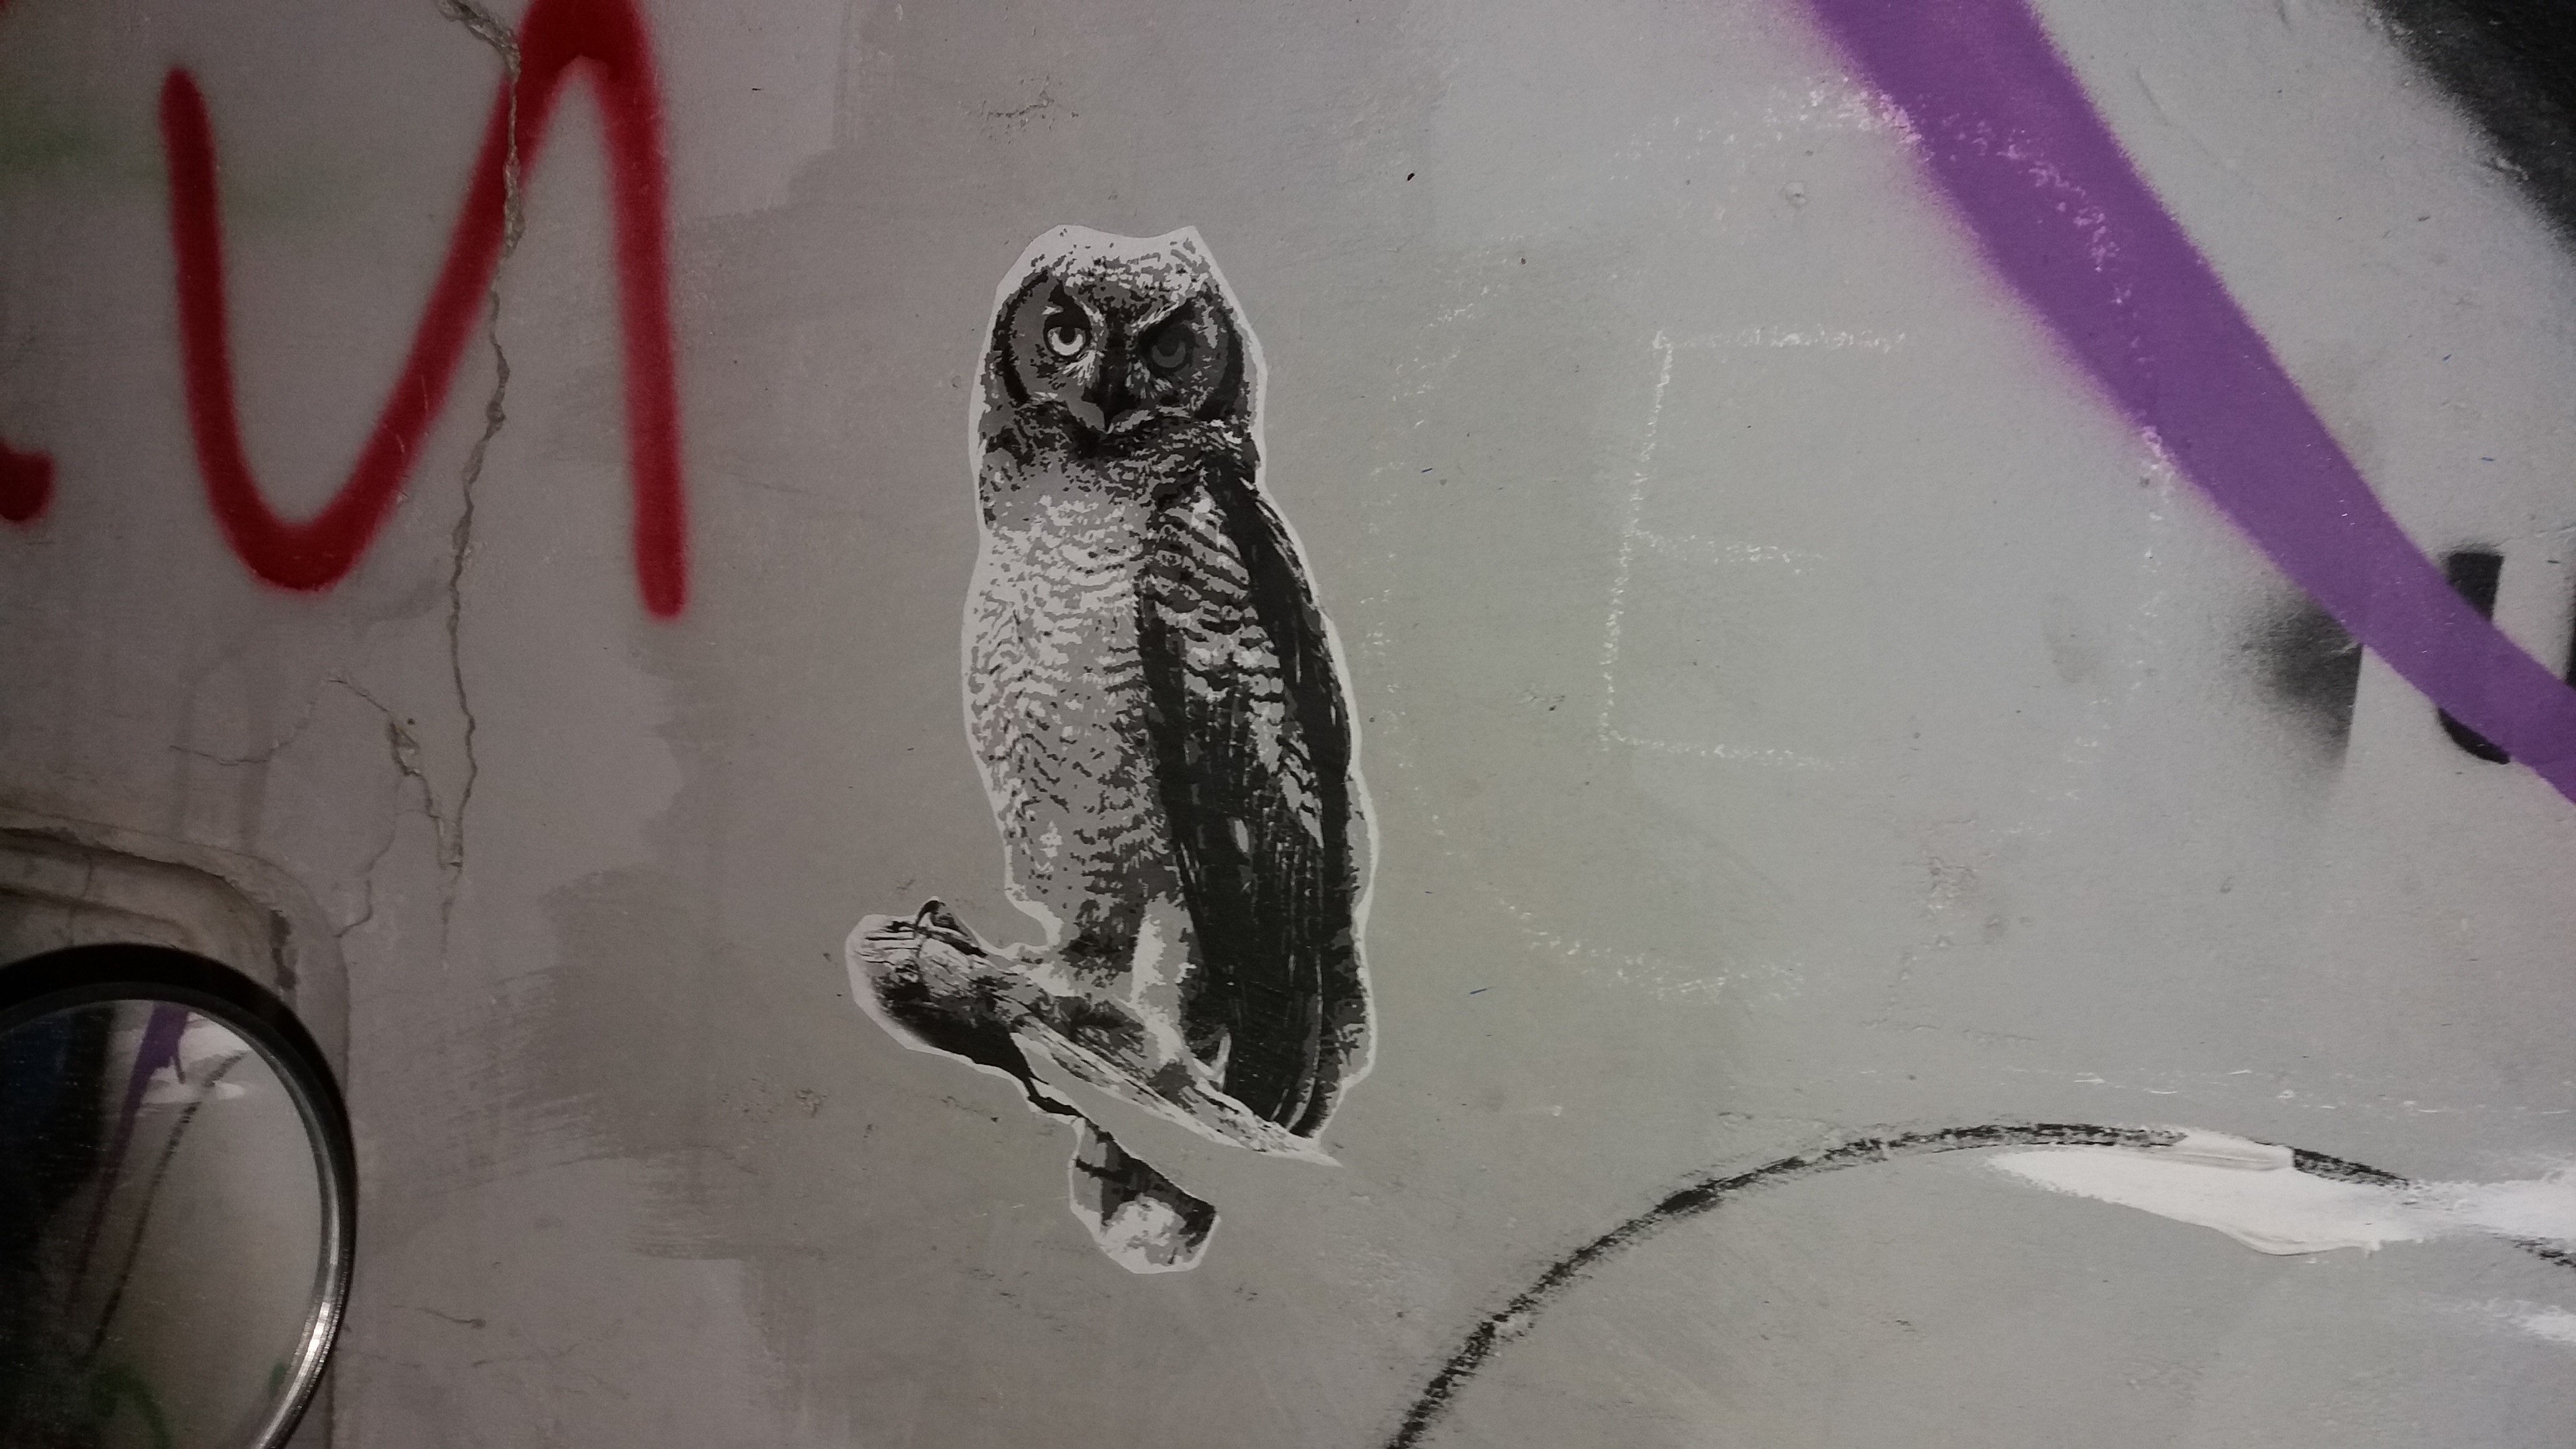
bird, white, wall, color, black, art, drawing, shape